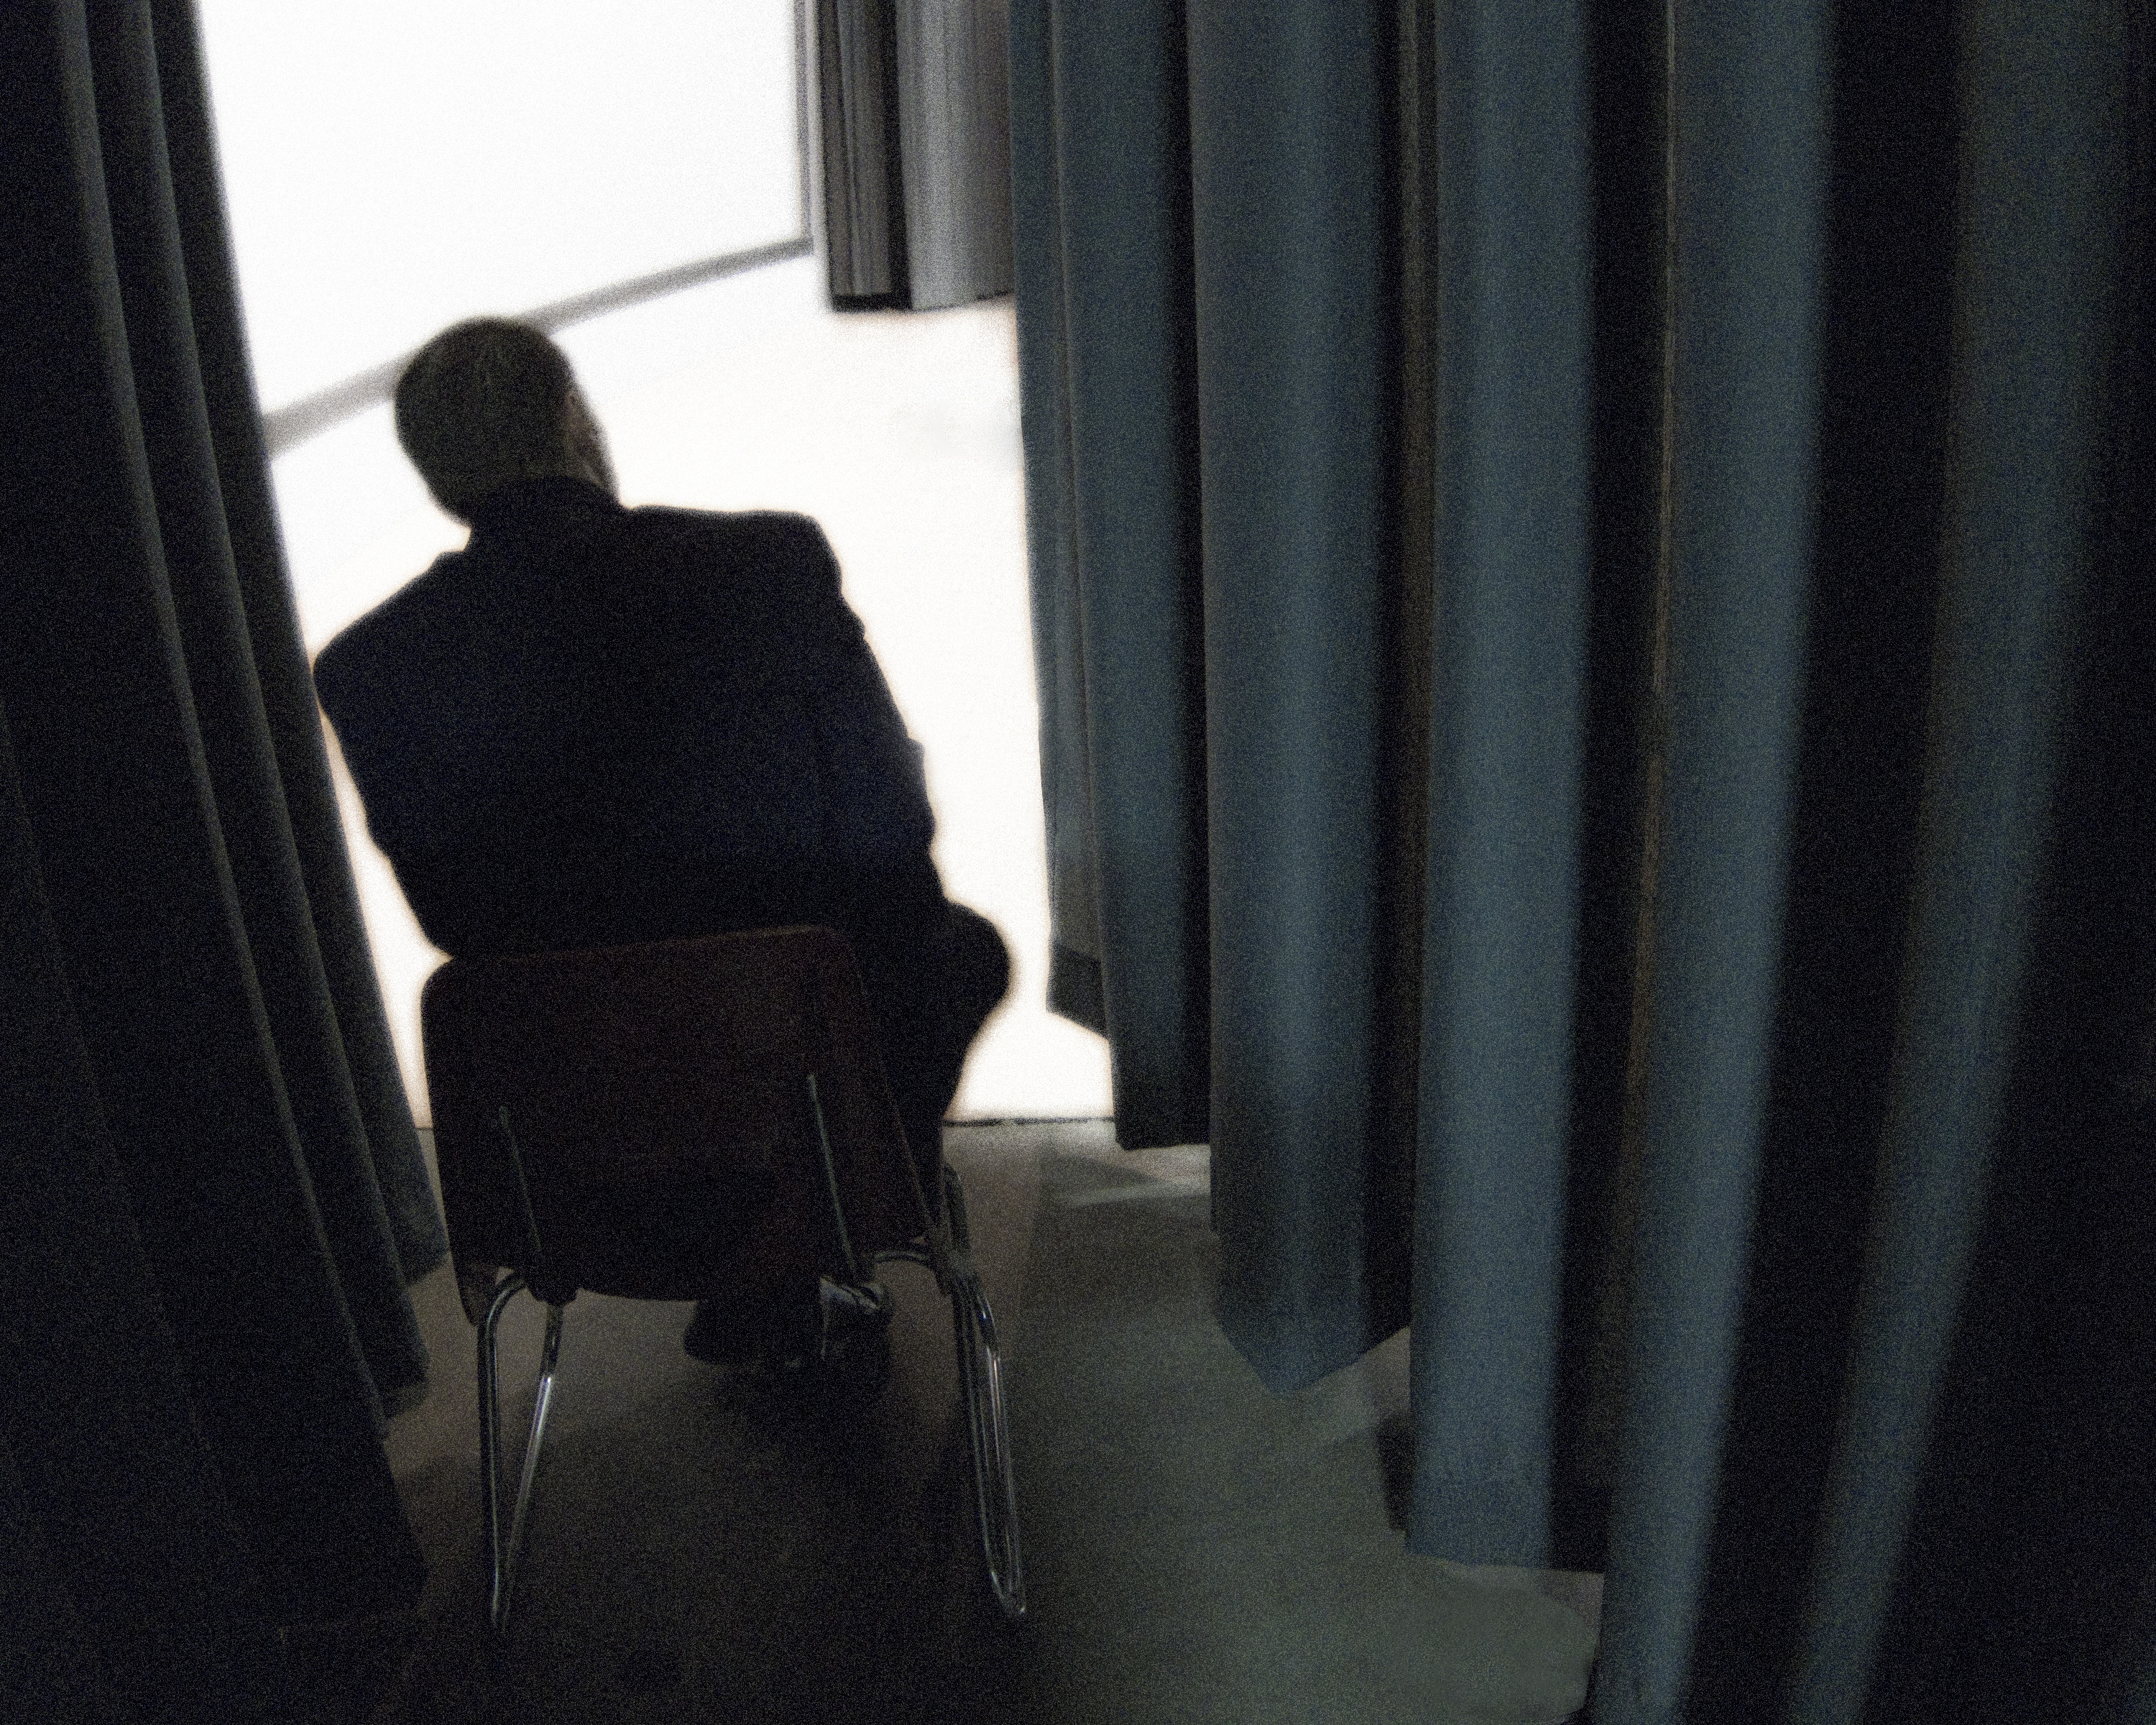
light, chair, darkness, blue, black, furniture, room, interior design, textile, dress, image, shape